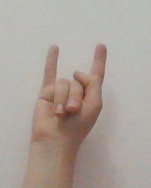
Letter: la